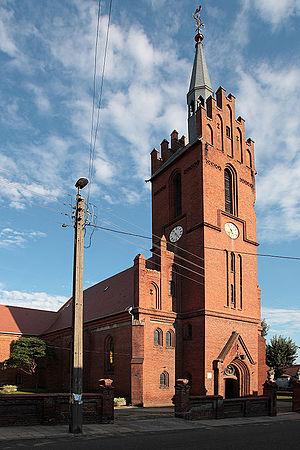
Bledzew est un village polonais de la gmina de Bledzew dans la powiat de Międzyrzecz de la voïvodie de Lubusz dans l'ouest de la Pologne.